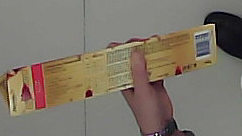
Product: toblerone_white